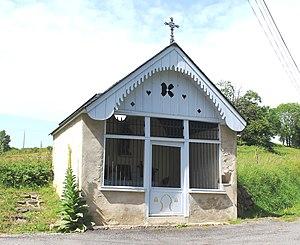
Chapelle Notre-Dame-des-Barthes d'Izaux (Hautes-Pyrénées)
Izaux est une commune française située dans le département des Hautes-Pyrénées, en région Occitanie.
La liste des chapelles des Hautes-Pyrénées présente les chapelles situées sur le territoire des communes du département français des Hautes-Pyrénées. Il est fait état des diverses protections dont elles peuvent bénéficier, et notamment les inscriptions et classements au titre des monuments historiques.